Arrondissements of the Somme department

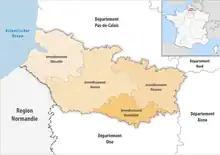
Map of arrondissements of the Somme department.

The 4 arrondissements of the Somme department are: